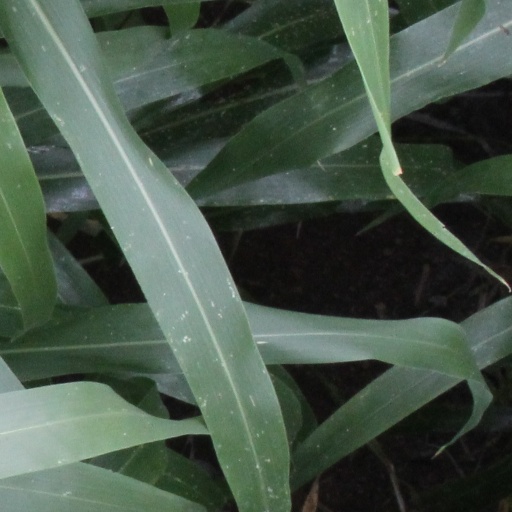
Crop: sorghum